Leonel Brizola

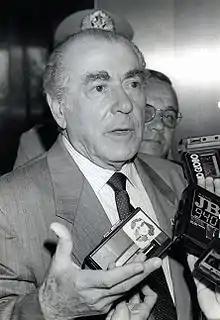
Brizola in 1984

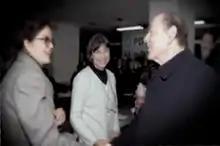
Dilma Rousseff, then a founding member of the Democratic Labour Party, with Brizola.

Brizola returned to Brazil with the intention of restoring the Brazilian Labour Party as a radical, nationalist, left-wing, mass movement and as a confederacy of historical Getulist leaders. He was hampered in this by the emergence of new grassroots movements, such as the new trade unionism centered around the São Paulo metalworkers and their leader Luiz Inácio Lula da Silva, and the Catholic grassroots organizations of the rural poor spawned by the National Conference of Catholic Bishops (CNBB). Brizola was denied the right to use the historical name of the Brazilian Labour Party, previously conceded to a rival group centered around a military dictatorship-friendly figure, Congresswoman Ivete Vargas—the grand-niece of Getúlio Vargas. Instead, Brizola